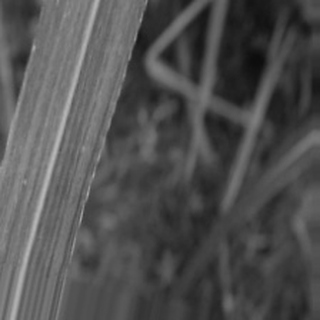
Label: sugarcane_bacterial_blight